Geneva University Hospitals

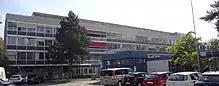
Beau Sejour hospital, rehabilitation treatments for Geneva University Hospitals

With a presence in the entire canton of Geneva, including around forty outpatient facilities, the HUG includes eight hospitals spread over six locations (Cluse-Roseraie, Beau-Séjour, Bellerive, Belle-Idea, Loex and Trois-Chêne) and two clinics: one in the canton of Geneva (Joli-Mont) and the other in Valais (Montana).